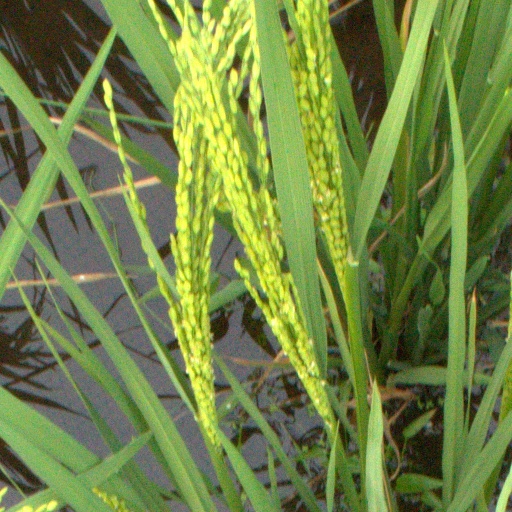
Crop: rice